347th Tactical Airlift Squadron

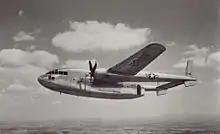
Fairchild C-119 Flying Boxcar

The squadron was activated in the reserves at Memphis Municipal Airport, Tennessee in June 1949 when Continental Air Command implemented the wing base organization, in which combat groups and all supporting units on a base were assigned to a single wing, for its reserve units. At Memphis, it was assigned to the 516th Troop Carrier Group, which absorbed most of the reservists from the inactivating 95th Bombardment Group. The squadron trained under the supervision of the 2584th Air Force Reserve Training Center until April 1951. The 347th was called to active duty that month and, along with other reserve troop carrier organizations mobilized for Tactical Air Command during the Korean War, formed the new Eighteenth Air Force. It participated in tactical exercises and worldwide airlift. It converted from Curtiss C-46 Commando to Fairchild C-119 Flying Boxcar aircraft in 1952. The 347th was inactivated and replaced by the 774th Troop Carrier Squadron in January 1953.